Diana the Huntress Fountain

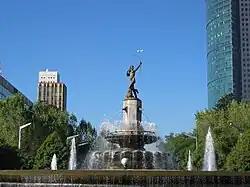
fountain of Diana

The Huntress Diana Fountain (Spanish: " Fuente de la Diana Cazadora") stands as a monumental sculptural landmark situated within the roundabout at the intersection of Paseo de la Reforma and Río Misisipí and Sevilla streets. Positioned on the border of the Colonia Cuauhtémoc and Colonia Juárez neighborhoods in Mexico City, this fountain serves as a focal point within the urban fabric of the metropolis. Designed by the Italian architect and sculptor Enrique Alciati, the fountain was unveiled in 1942 and has since become an enduring symbol of Mexico City's cultural heritage and urban landscape. The centerpiece of the fountain is a striking bronze statue depicting Diana, the Roman goddess of the hunt, poised atop a stone pedestal adorned with decorative reliefs and motifs. Adjacent to the Huntress Diana Fountain, several landmarks bear homage to its iconic presence within Mexico City's urban landscape. Among these notable sites are the Cine Diana (Diana Cinema) and two prominent skyscrapers: the (also known as Torre Reforma Diana) and Torre Diana.